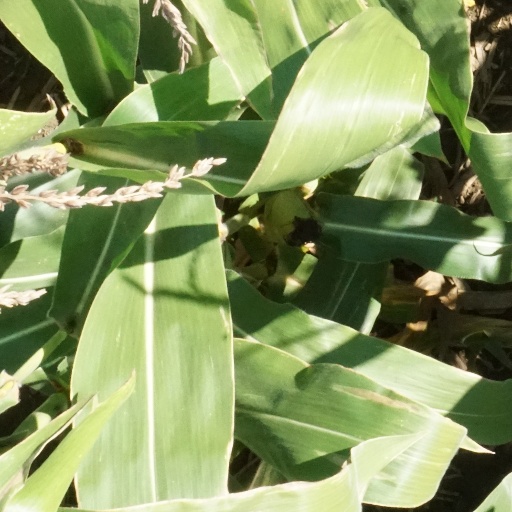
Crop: maize; corn